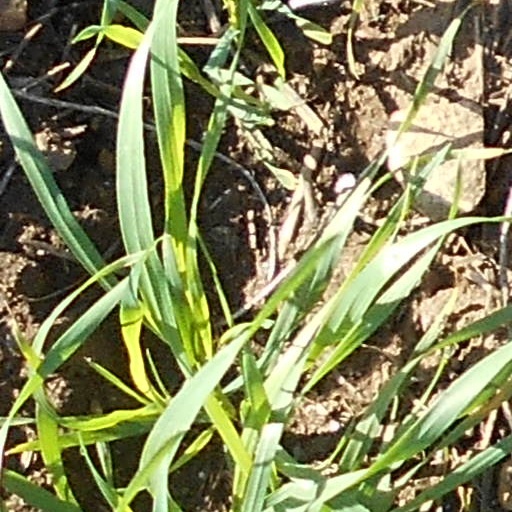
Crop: wheat